Freya Stark

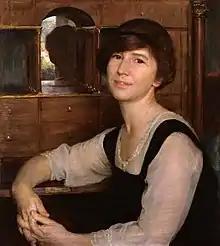
Portrait by Herbert Arnould Olivier (1923), National Portrait Gallery, London

Dame Freya Madeline Stark (31 January 18939 May 1993) was a British-Italian explorer and travel writer. She wrote more than two dozen books on her travels in the Middle East and Afghanistan as well as several autobiographical works and essays. She was one of the first non-Arabs known to travel through the southern Arabian Desert in modern times.